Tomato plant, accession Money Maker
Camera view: vertical (180 deg); turntable rotation: 270 degrees
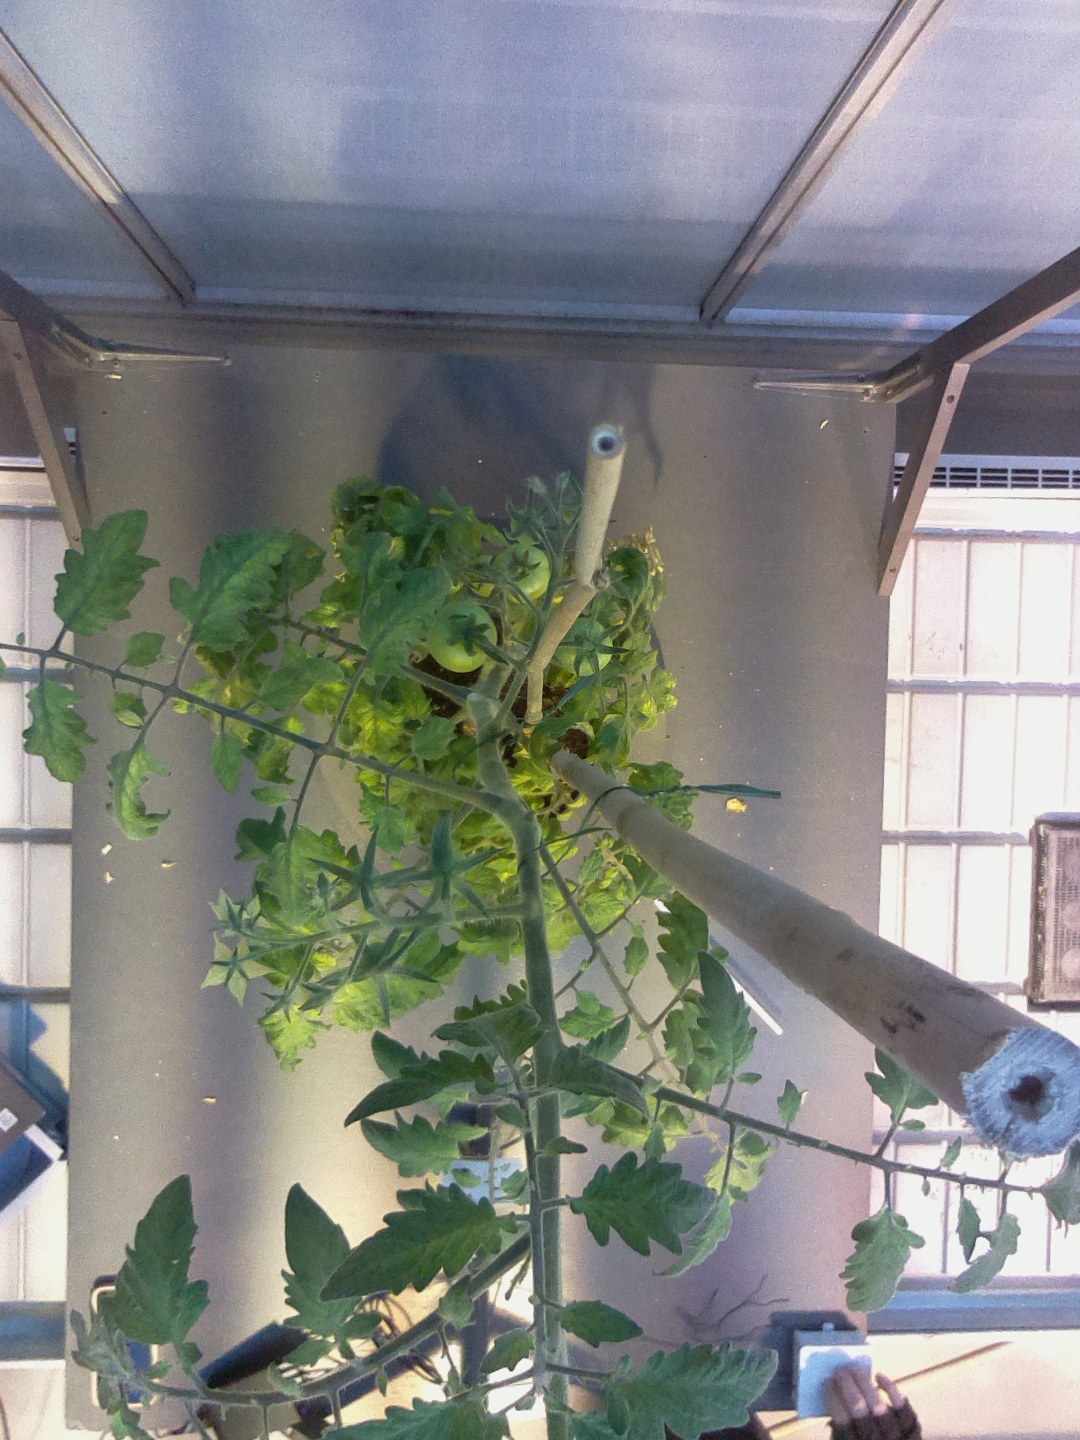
BBCH growth stage 75: 50%-60% of final fruit size